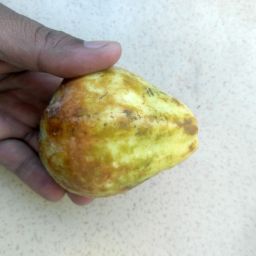
Fruit: Guava
Quality: Bad